Scolpaig

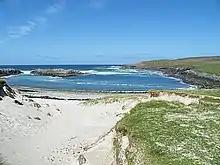
Bàgh Sgolpaig

Lewisian Gneiss rock formations at Scolpaig are unique on the Atlantic coast of Uist, which is predominantly machair and sandy beaches. Striking rock formations, sheer cliff faces and breeding cormorant and black guillemot colonies are to be seen along the coast at Scolpaig.